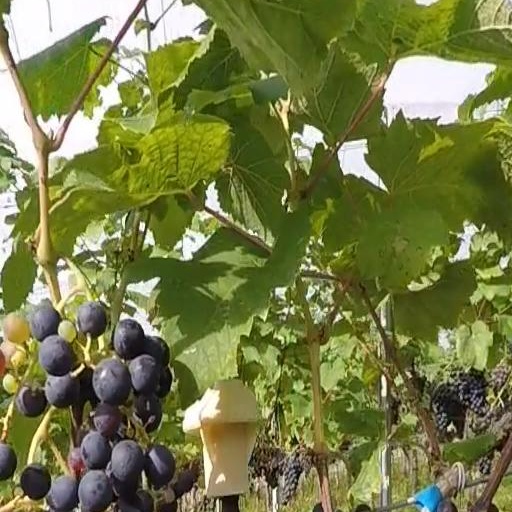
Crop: grape